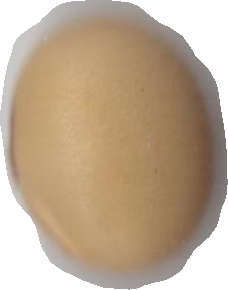
Variety: Anjasmoro